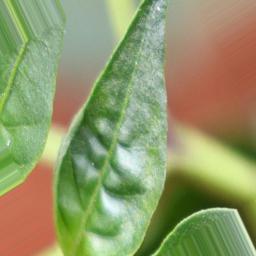
Label: mites_and_trips